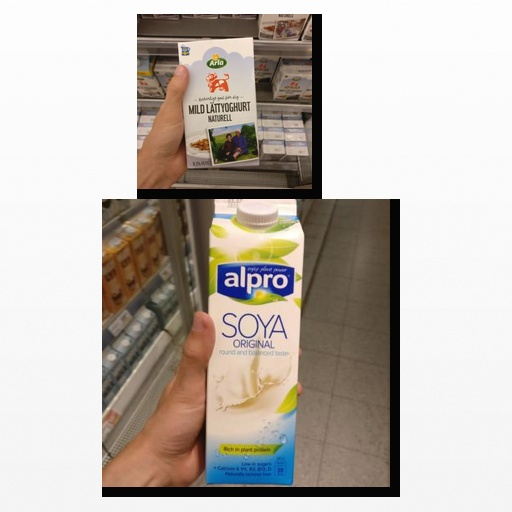
Food items: natural_low_fat_yogurt, soy_milk